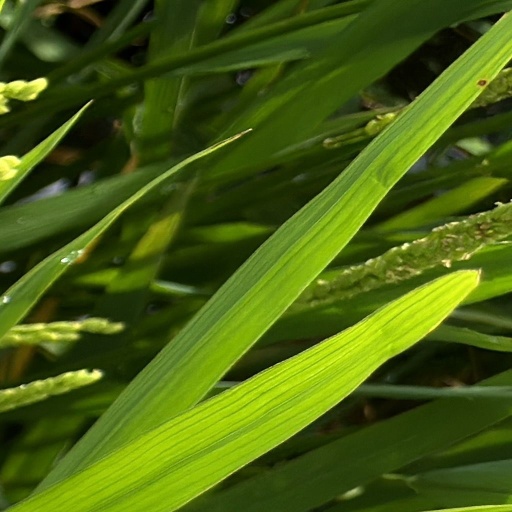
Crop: rice